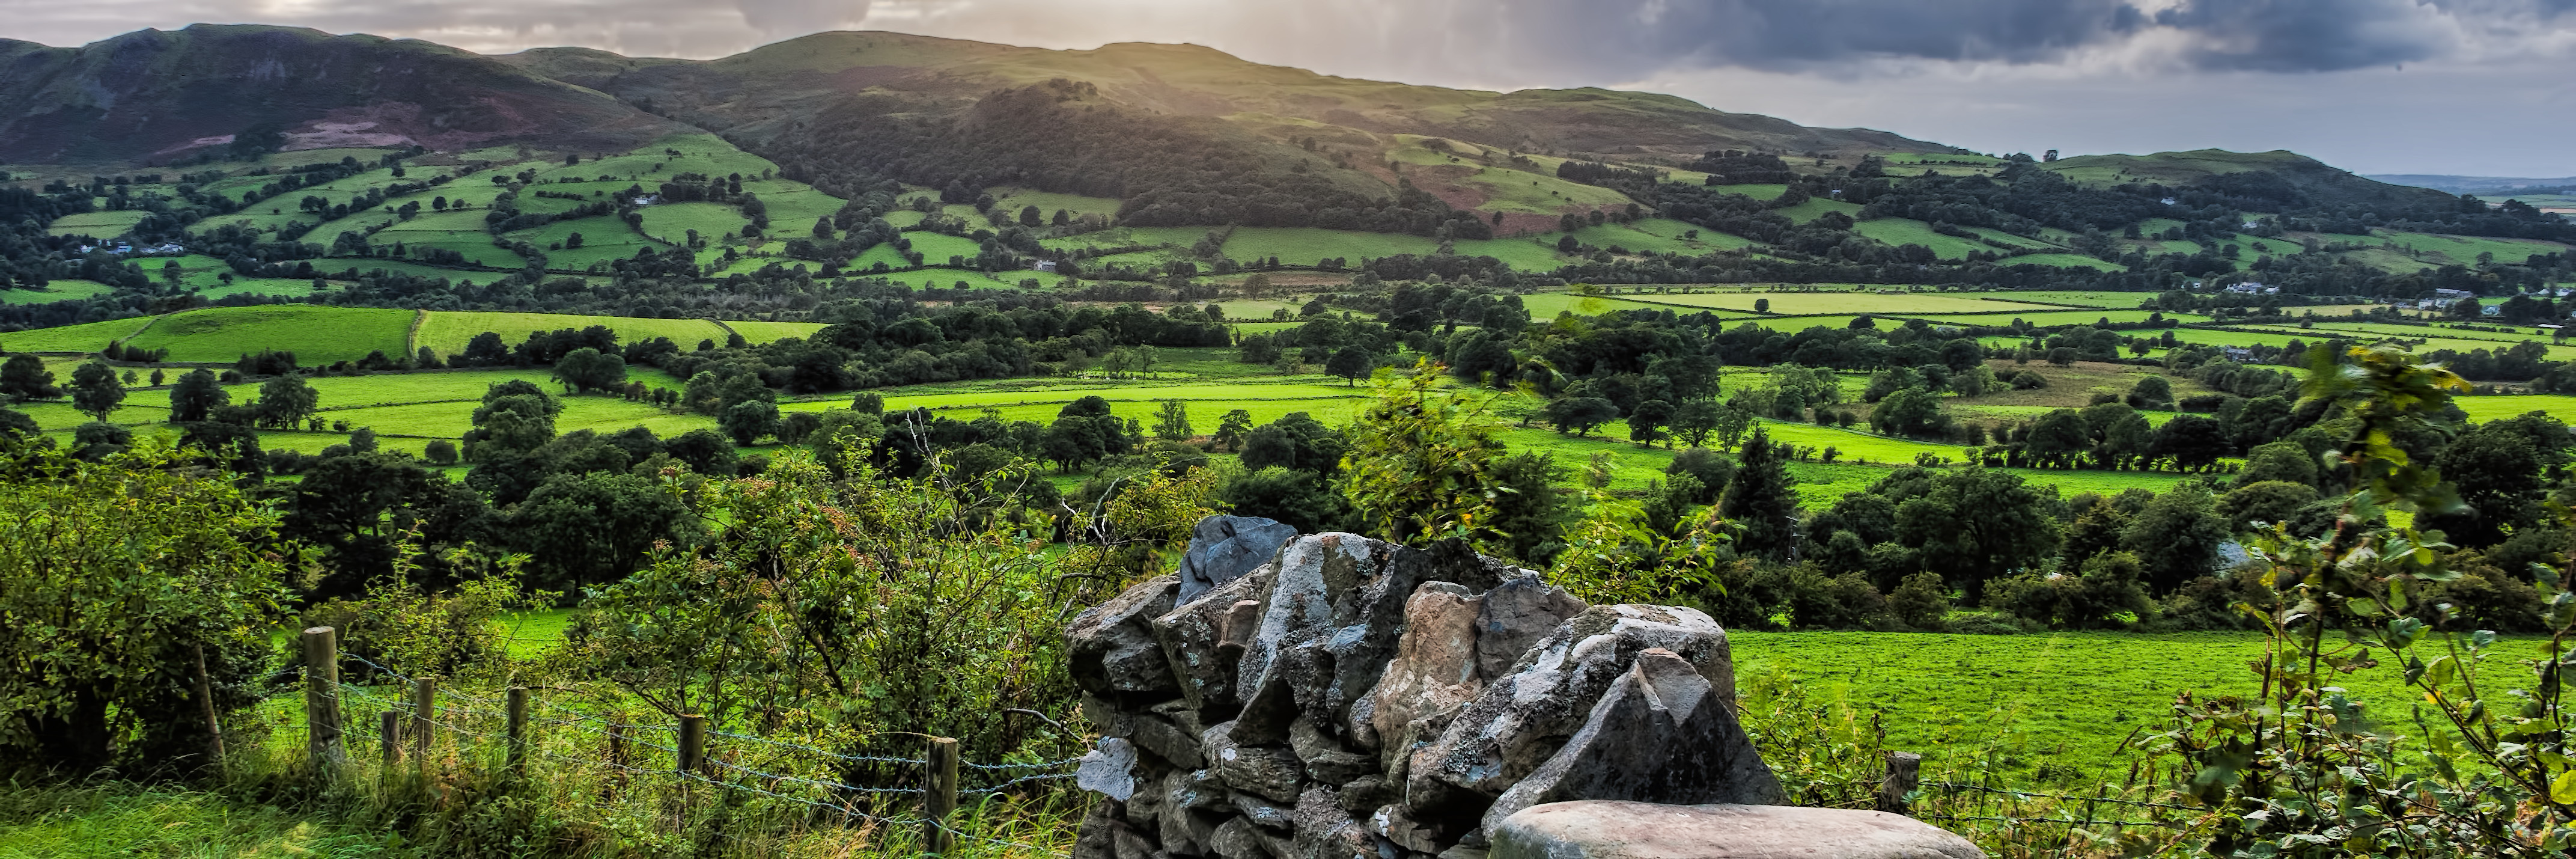
landscape, wilderness, mountain, hill, valley, mountain range, panorama, agriculture, tourism, highland, ridge, plain, plantation, plateau, fell, lakedistrict, lortonvale, highswinside, rural area, geographical feature, mountainous landforms